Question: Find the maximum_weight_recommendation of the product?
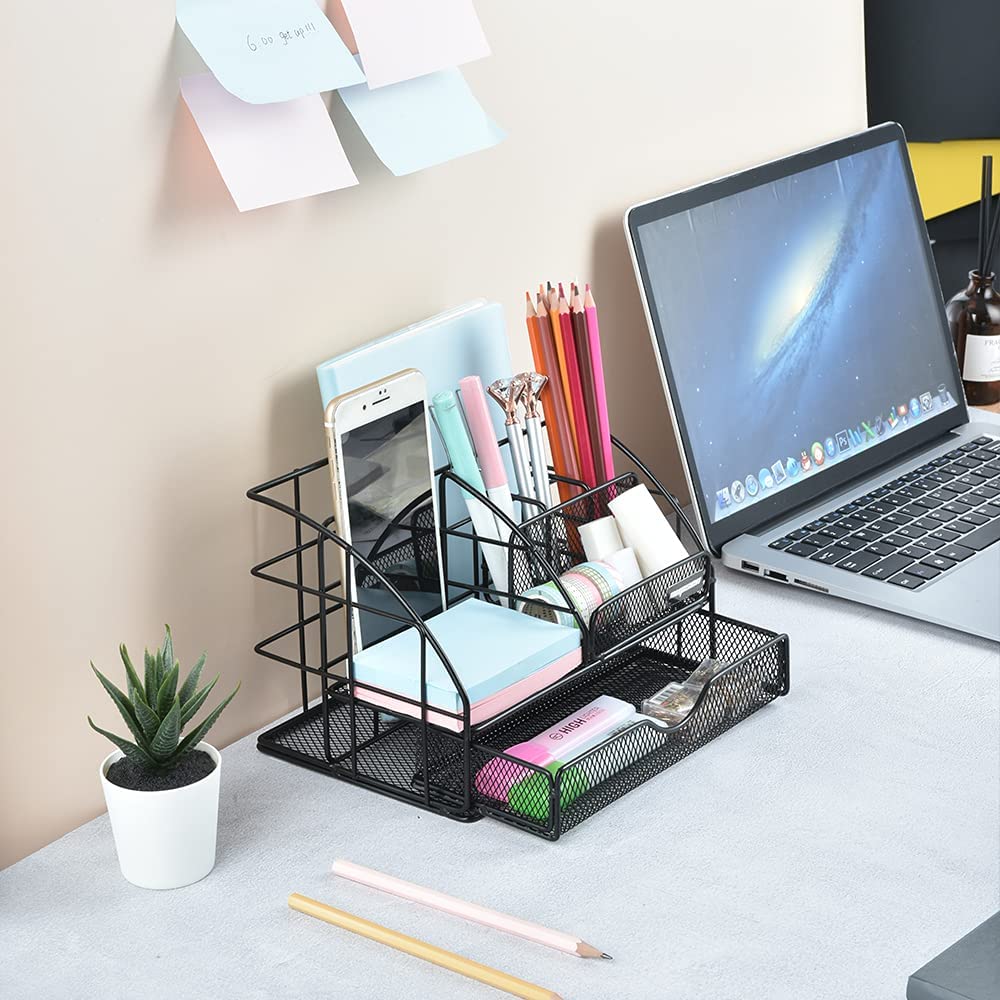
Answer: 0.0 gram